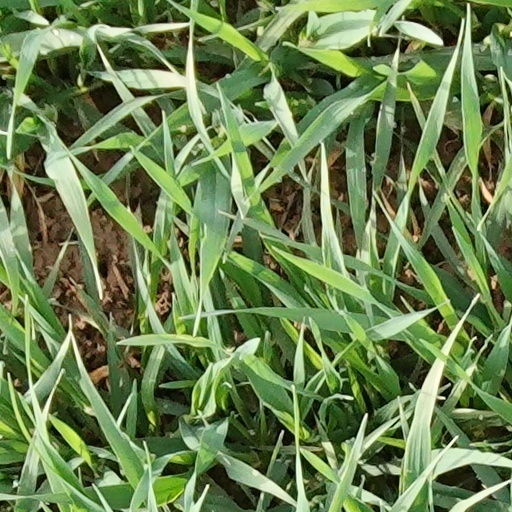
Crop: wheat